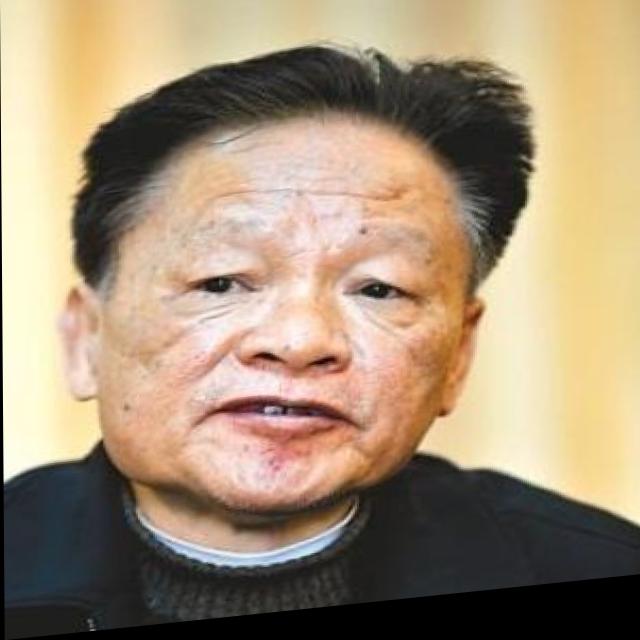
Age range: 65+